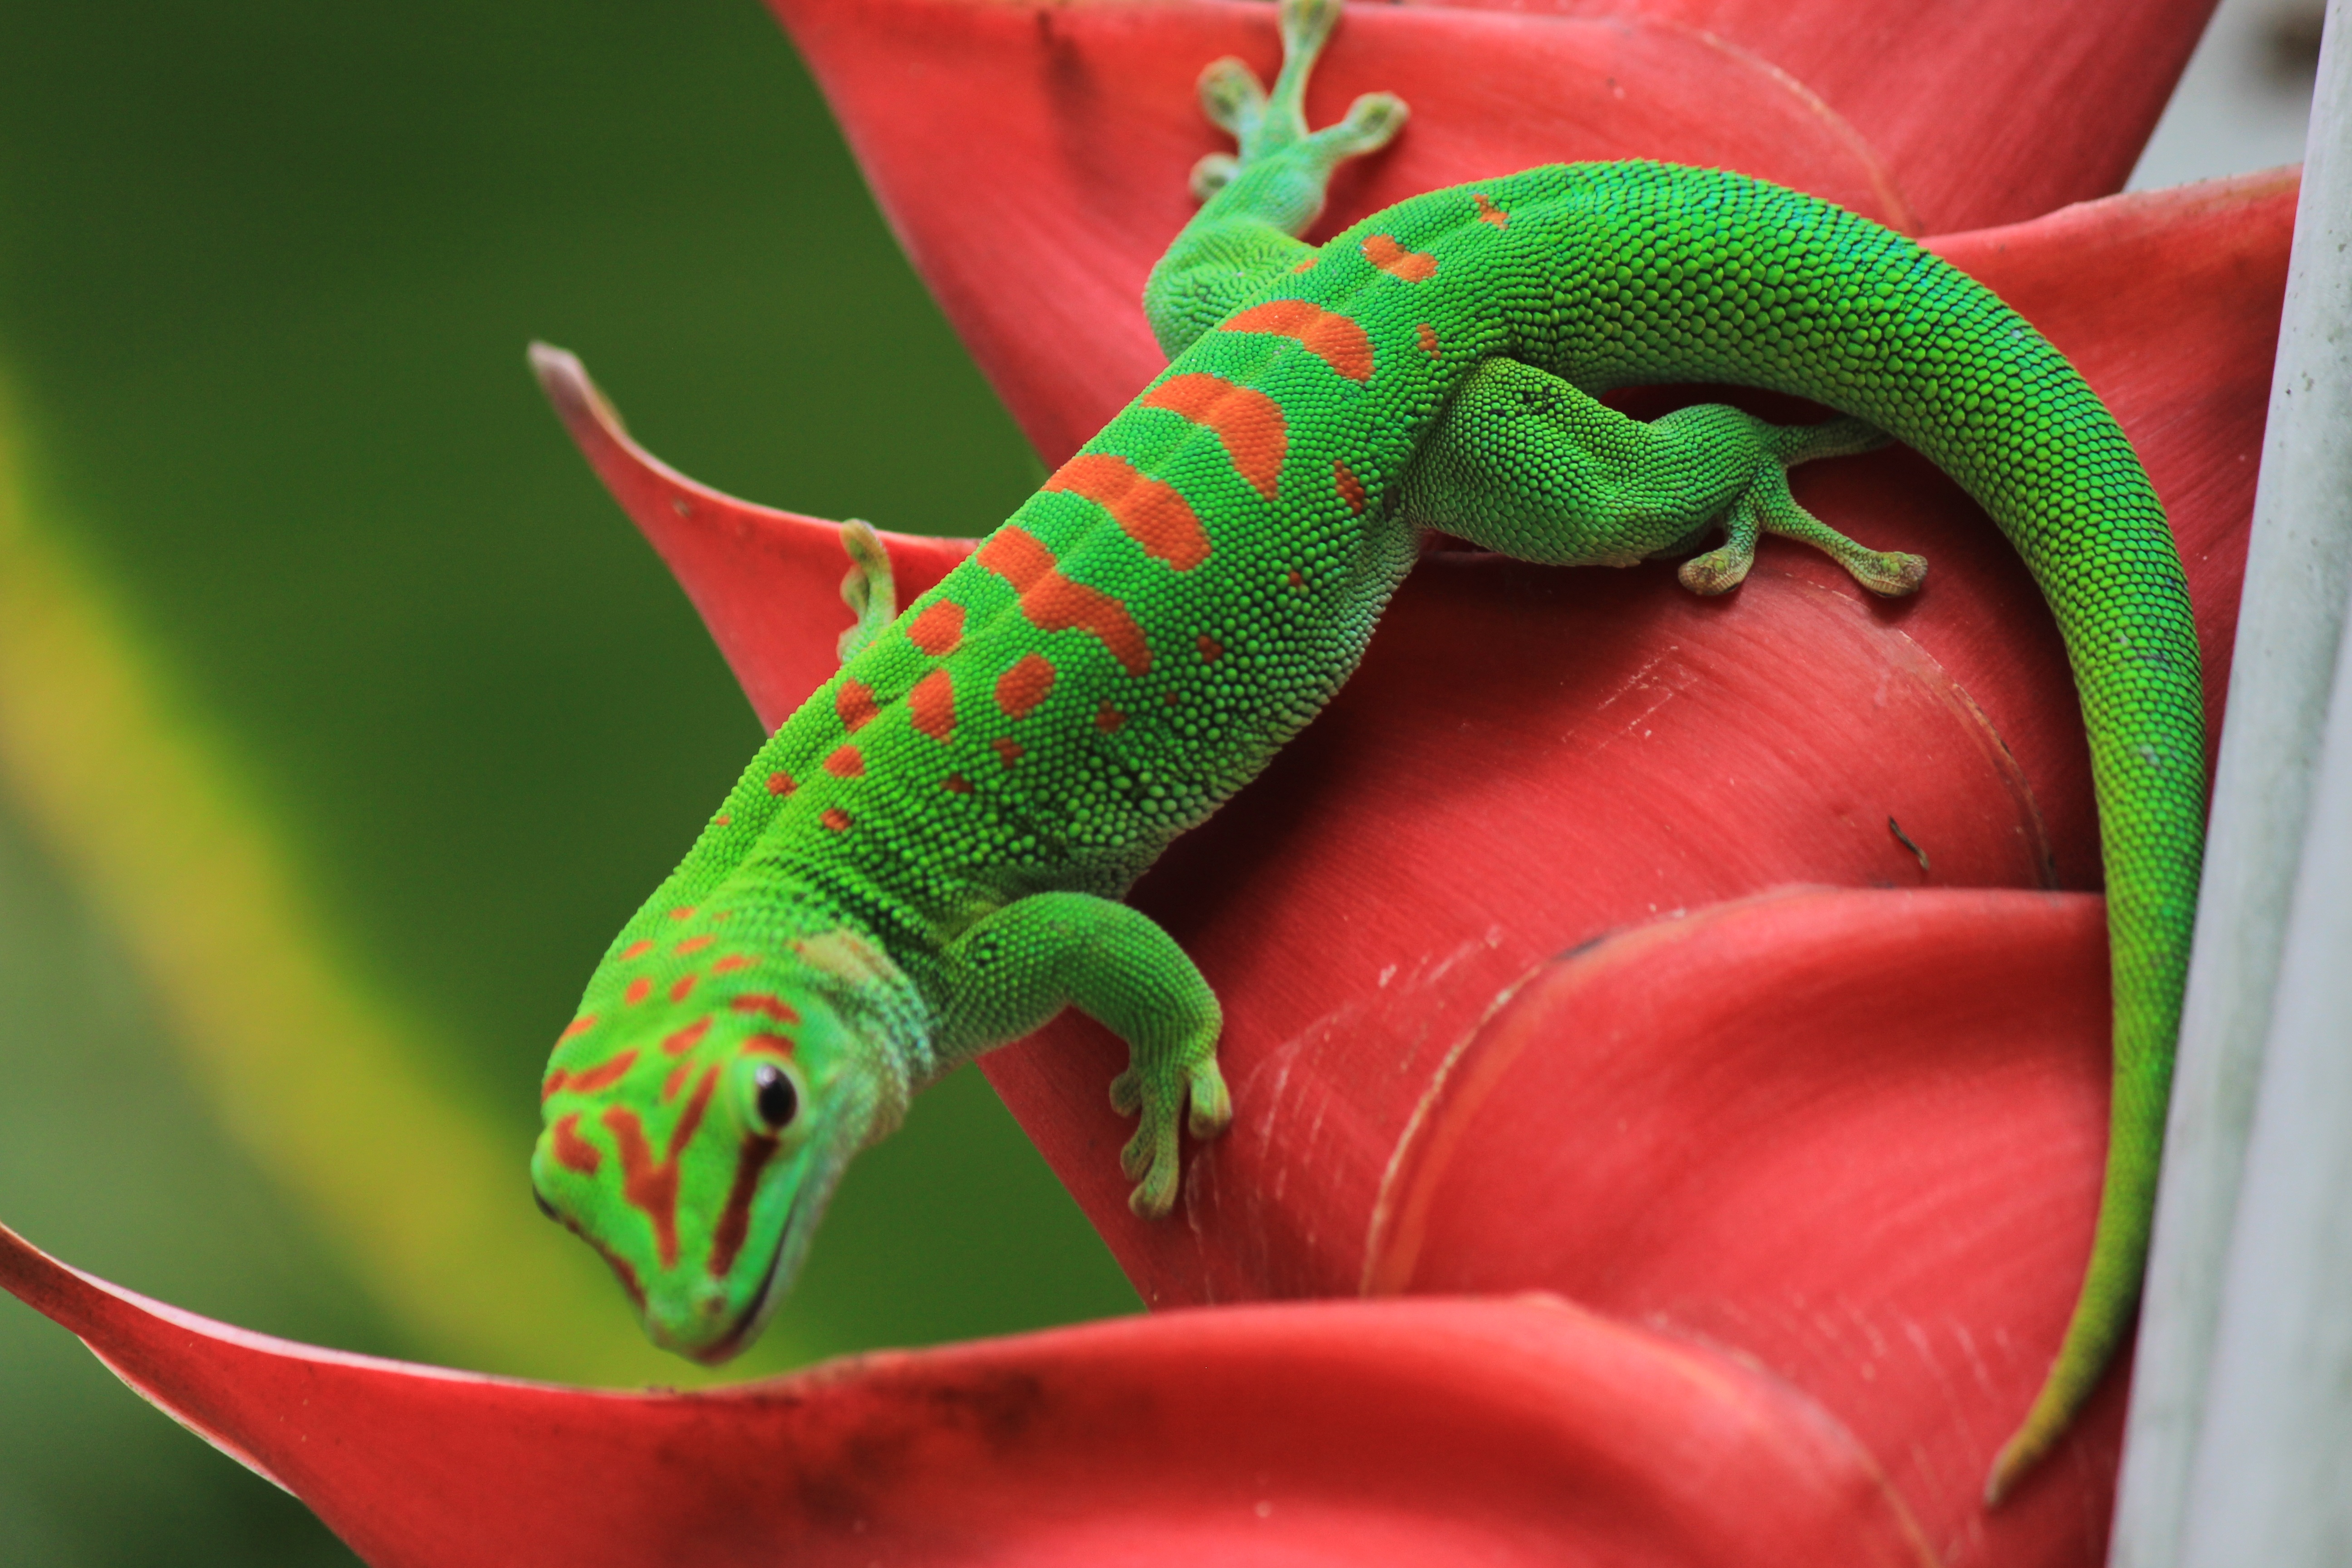
flower, green, red, reptile, garden, botanical, fauna, lizard, gecko, chameleon, vertebrate, iguania, macro photography, st louis, climatron, scaled reptile